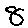
Label: 8